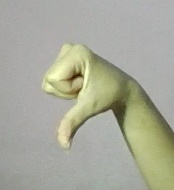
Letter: waw